Crassula nudicaulis

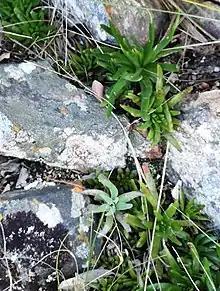
Both hairy and smooth-leaved "Crassula nudicaulis" var. "nudicaulis" specimens of a long-leaved form

"Crassula nudicaulis" is a perennial succulent herb with a thickened taproot and several low rosettes of basal leaves. Plants are somewhat variable in appearance and there are several subspecies over the plant's wide range.